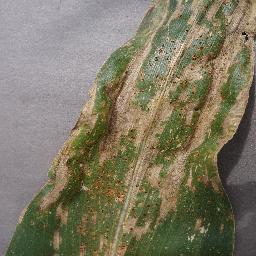
Label: Corn_(Maize)___Gray_Leaf_Spot_(Cercospora)